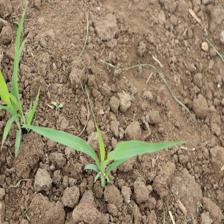
Label: Sorghum